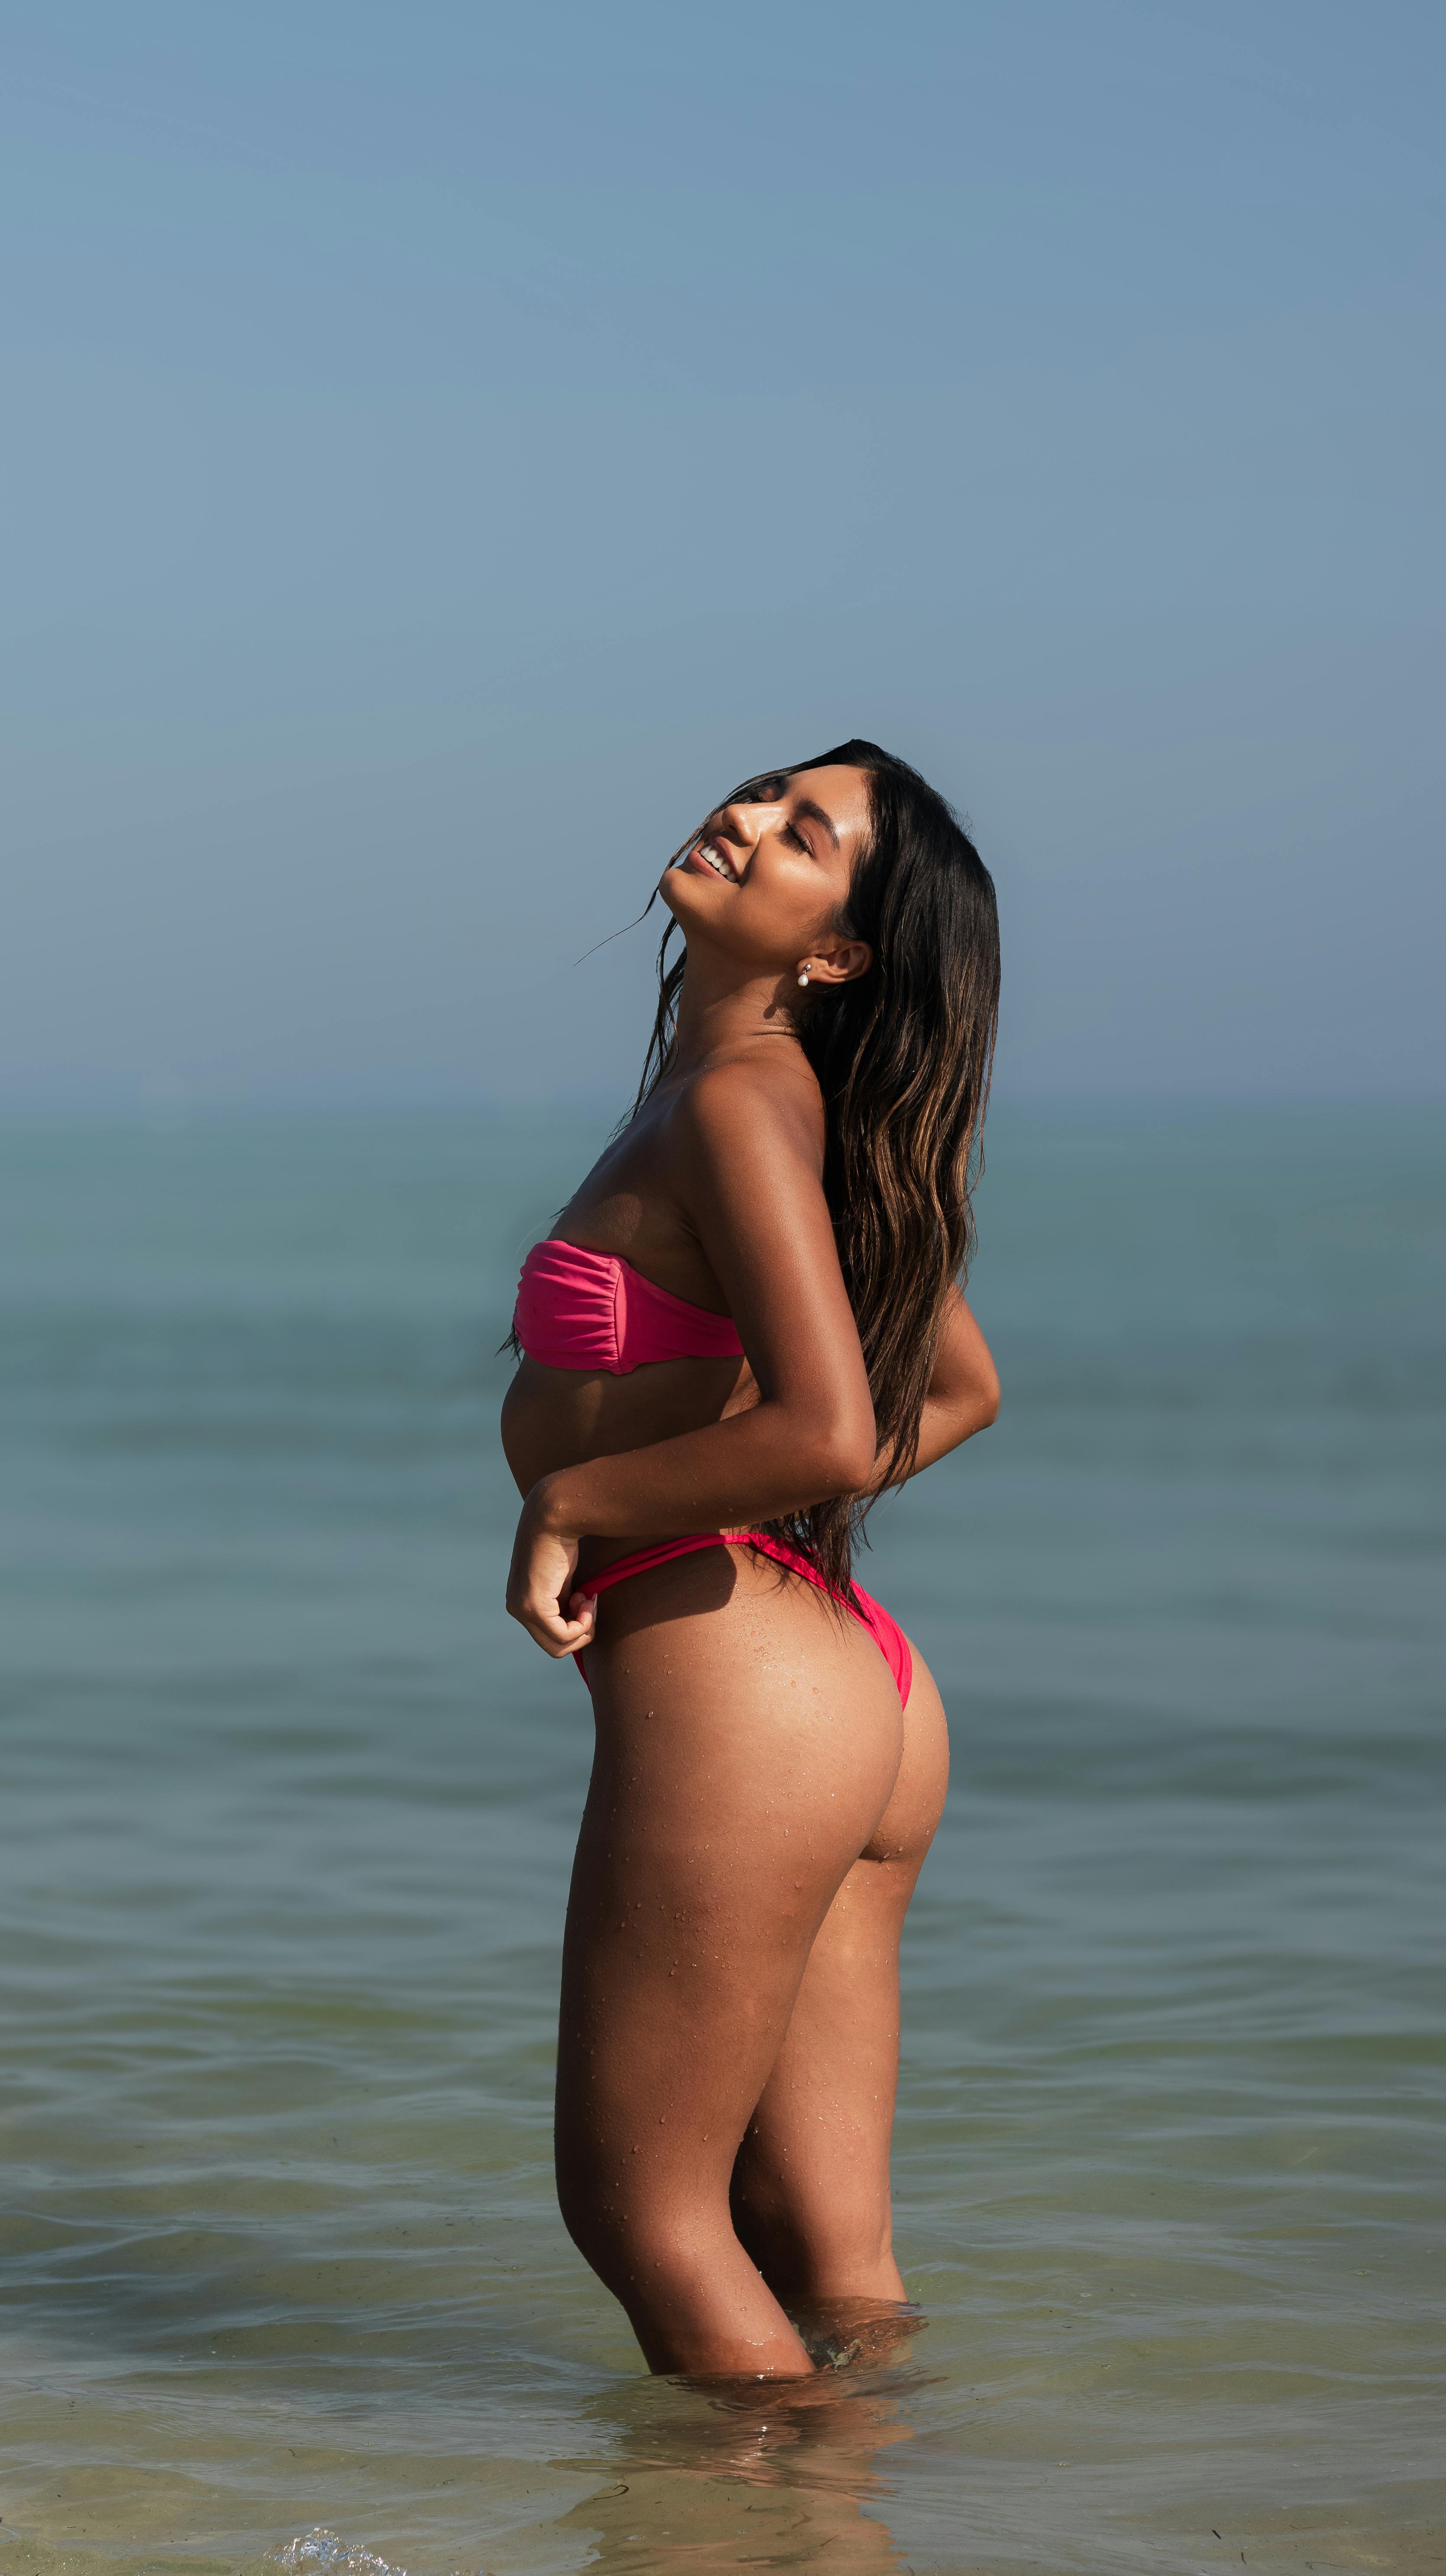
woman, water, eye, leg, swimsuit top, brassiere, swimwear, flash photography, lingerie top, beach, thigh, waist, lingerie, sky, happy, swimsuit bottom, undergarment, People on beach, black hair, human leg, chest, trunk, abdomen, art model, long hair, knee, bikini, navel, brown hair, underpants, fun, ocean, fashion model, magenta, sitting, vacation, photo shoot